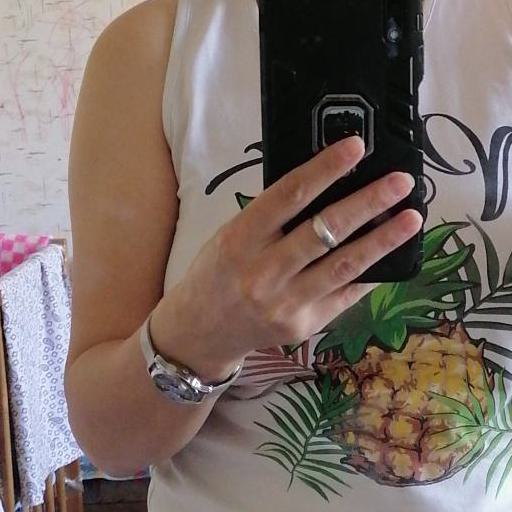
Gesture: no_gesture